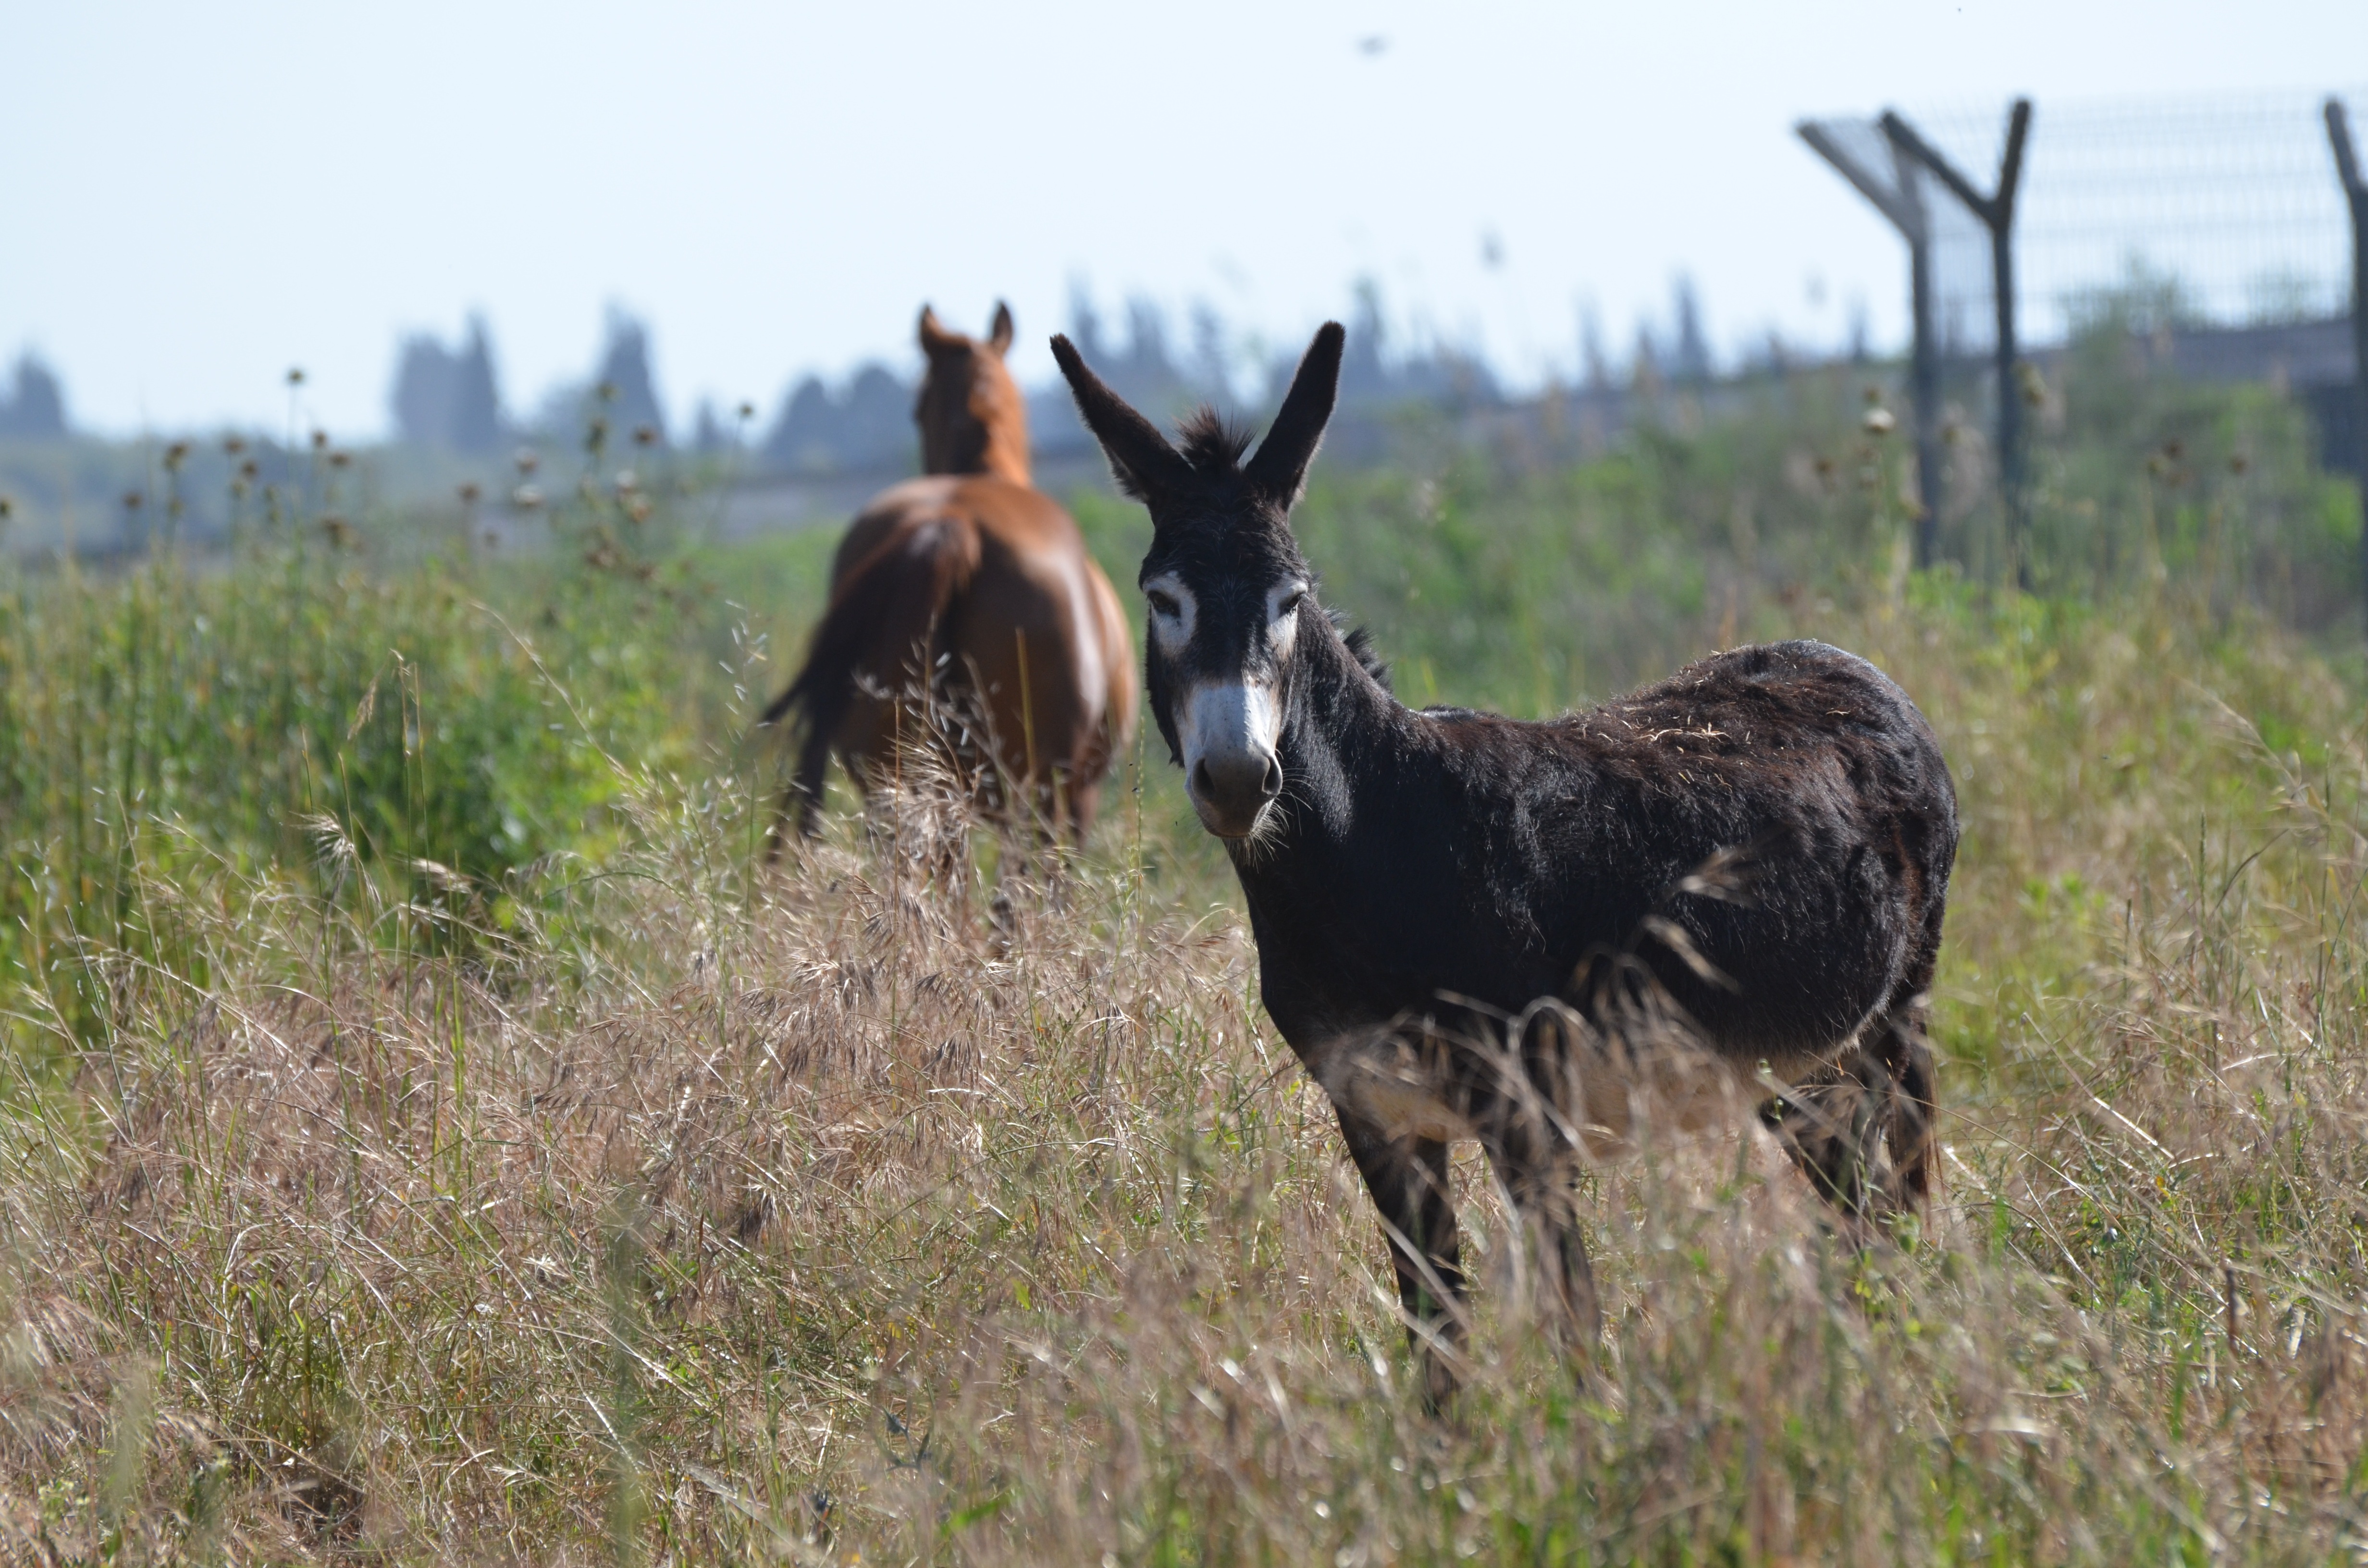
nature, grass, farm, meadow, prairie, animal, wildlife, pasture, grazing, mammal, fauna, donkey, vertebrate, mare, pack animal, horse like mammal, mustang horse